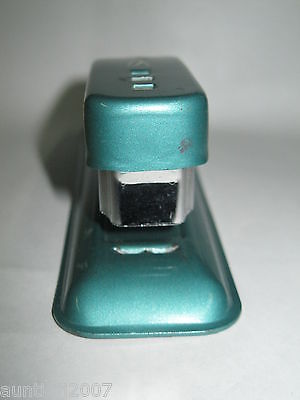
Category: stapler